Boers

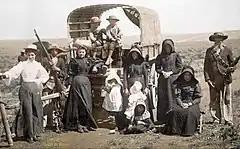
Boer family traveling by covered wagon circa 1900

Following the British annexation of the Transvaal in 1877, Paul Kruger was a key figure in organizing a Boer resistance which led to expulsion of the British from the Transvaal. The Boers then fought the Second Boer War in the late 19th and early 20th century against the British in order to ensure the republics of the Transvaal (the ) and the Orange Free State, remaining independent, ultimately capitulating in 1902.